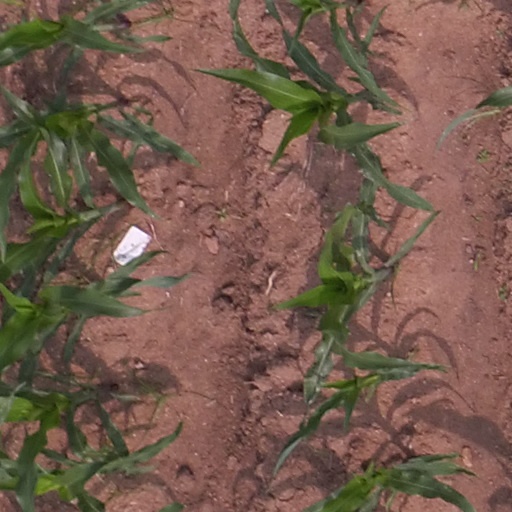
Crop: maize; corn